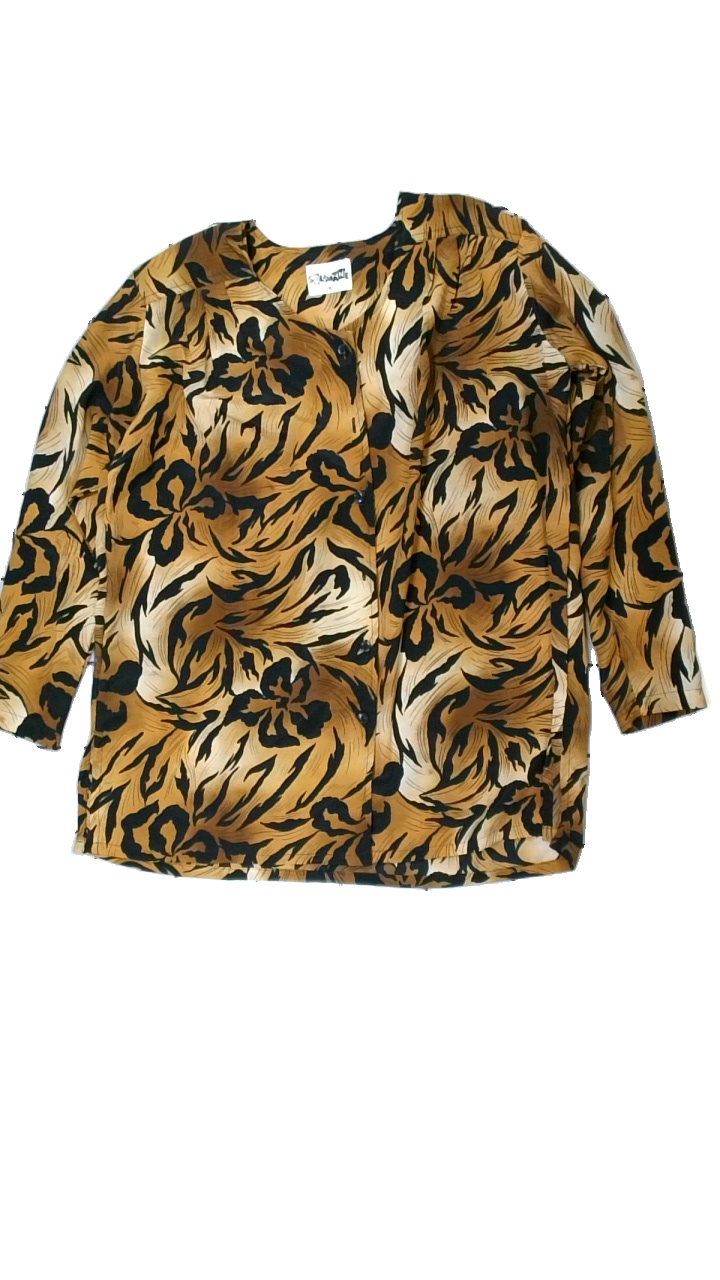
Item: Shirt (Ladies)
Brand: Sol & Mane
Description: tigermönstrad skjorta, liten fläck fram som går bort
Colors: Brown, Black
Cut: Regular
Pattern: Animal print
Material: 100% polyester
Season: All
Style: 80s
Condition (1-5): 4
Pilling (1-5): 5
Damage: fläckar
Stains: Minor
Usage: Reuse
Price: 50-100